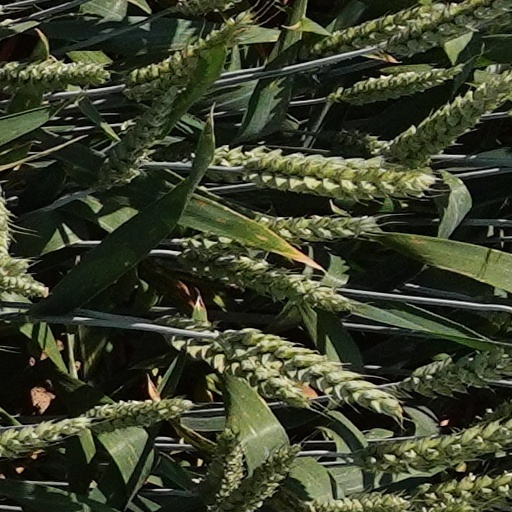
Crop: wheat